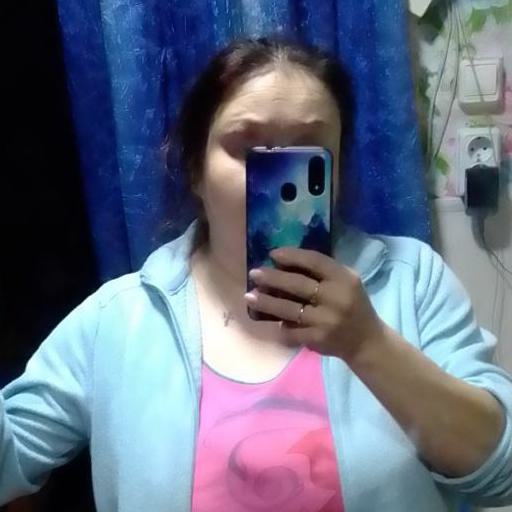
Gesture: no_gesture